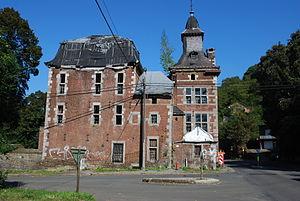
Vue de Cheratte (Visé).
Le Charbonnage du Hasard de Cheratte est le principal charbonnage de la Société anonyme des Charbonnages du Hasard composé de quatre puits de mine et de quelques galeries affleurantes. Il est situé à Cheratte, une section de la commune belge de Visé située en Région wallonne, dans la province de Liège. Un premier puits est creusé dès 1850 pour extraire la houille. Il ferme une première fois en 1877 à la suite d'un accident. Il est rouvert trente ans plus tard en 1907 et exploite le charbon jusqu’en 1977. Au début du XXIᵉ siècle, subsistent des ruines connues pour la pratique de l'urbex. La dépollution du site et la démolition de plusieurs bâtiments commencent en 2017.